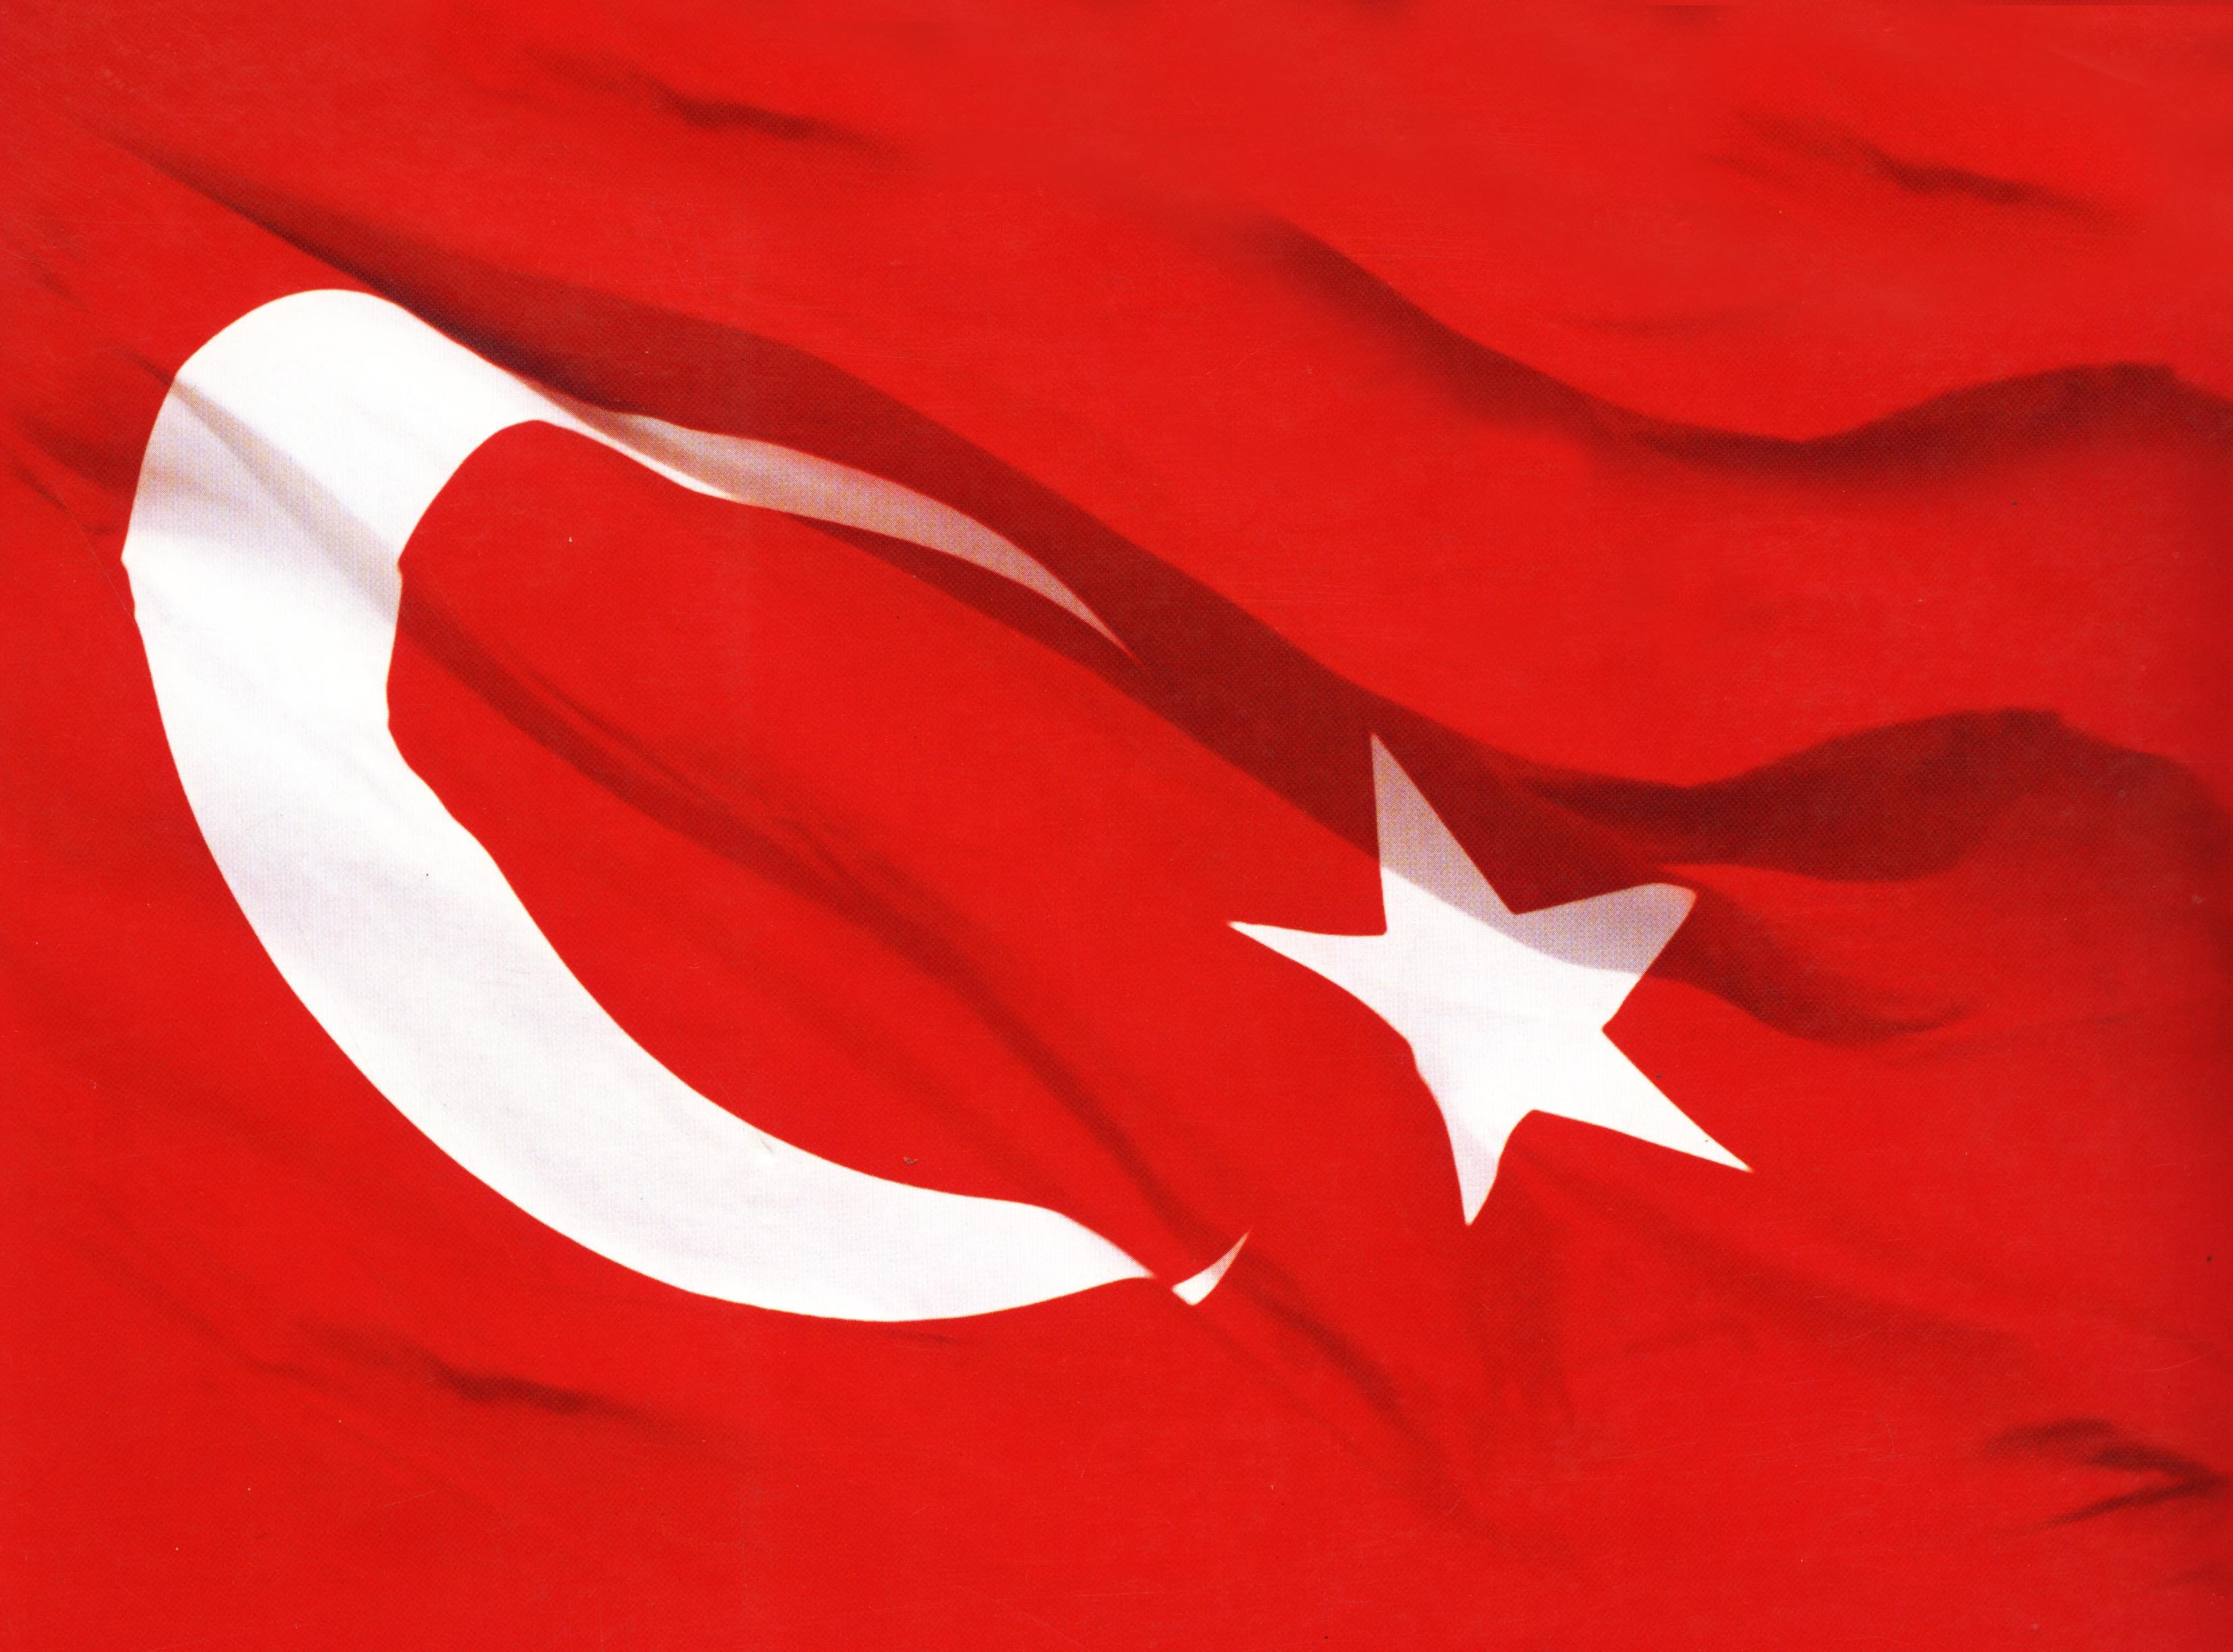
petal, red, flag, font, turkish flag, flag of the united states